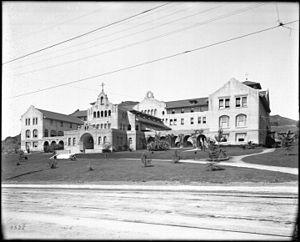
Les Sœurs du Cœur Immaculé de Marie, dites aussi Missionnaires du Cœur Immaculé de Marie et fondées comme Filles du Très Saint et Immaculé Cœur de la Bienheureuse Vierge Marie forment un institut religieux catholique féminin d'enseignantes. Cet institut est fondé en Espagne en 1848 par Joaquim Masmitjà pour éduquer les jeunes filles. Une filiale est fondée en 1871 à Los Angeles qui se sépare en 1924 de la maison-mère, afin d'établir une congrégation diocésaine à part. Elle donne lieu au plus grand départ en masse de religieuses des années de crise post-conciliaire aux États-Unis.